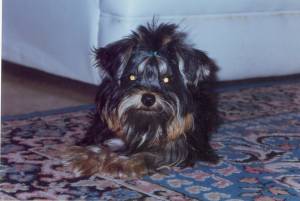
Animal: dog
Breed: yorkshire_terrier